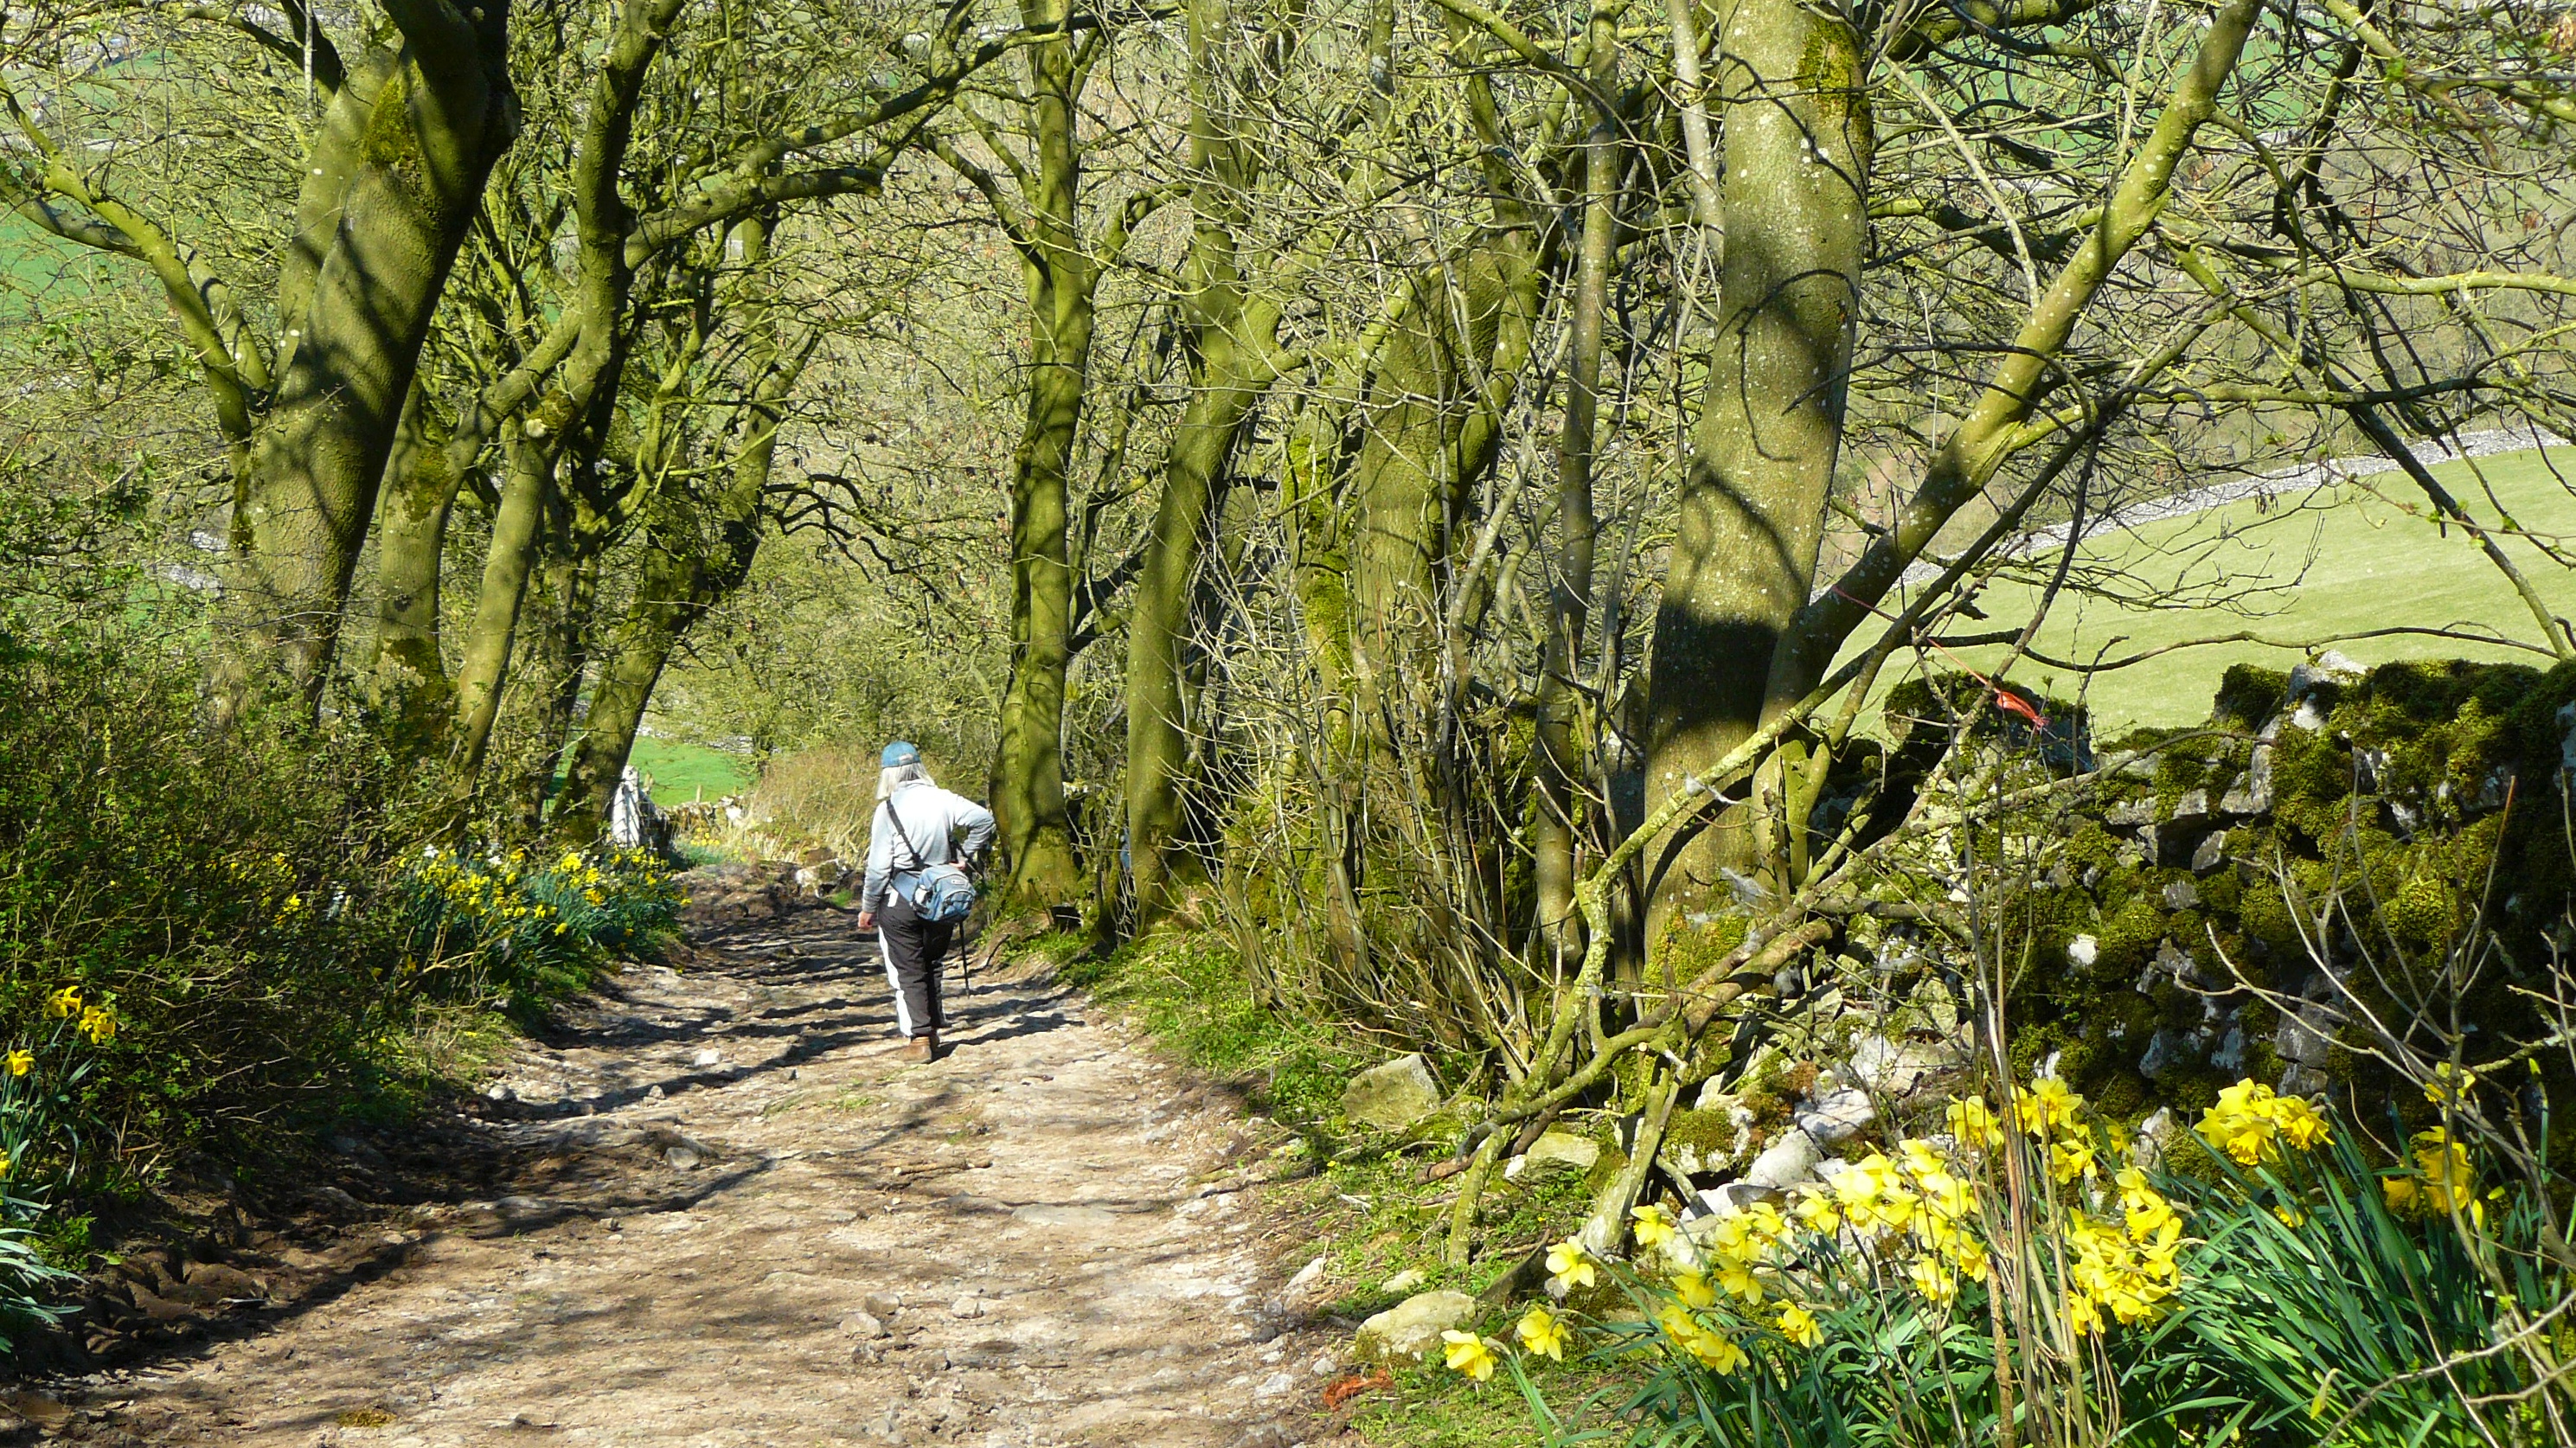
daffodils, footpath, nature, trail, natural landscape, nature reserve, tree, vegetation, natural environment, woodland, forest, plant, botany, biome, path, woody plant, spring, walking, thoroughfare, old growth forest, jungle, recreation, plant community, road, valdivian temperate rain forest, state park, adventure, wildflower, shrub, temperate broadleaf and mixed forest, deciduous